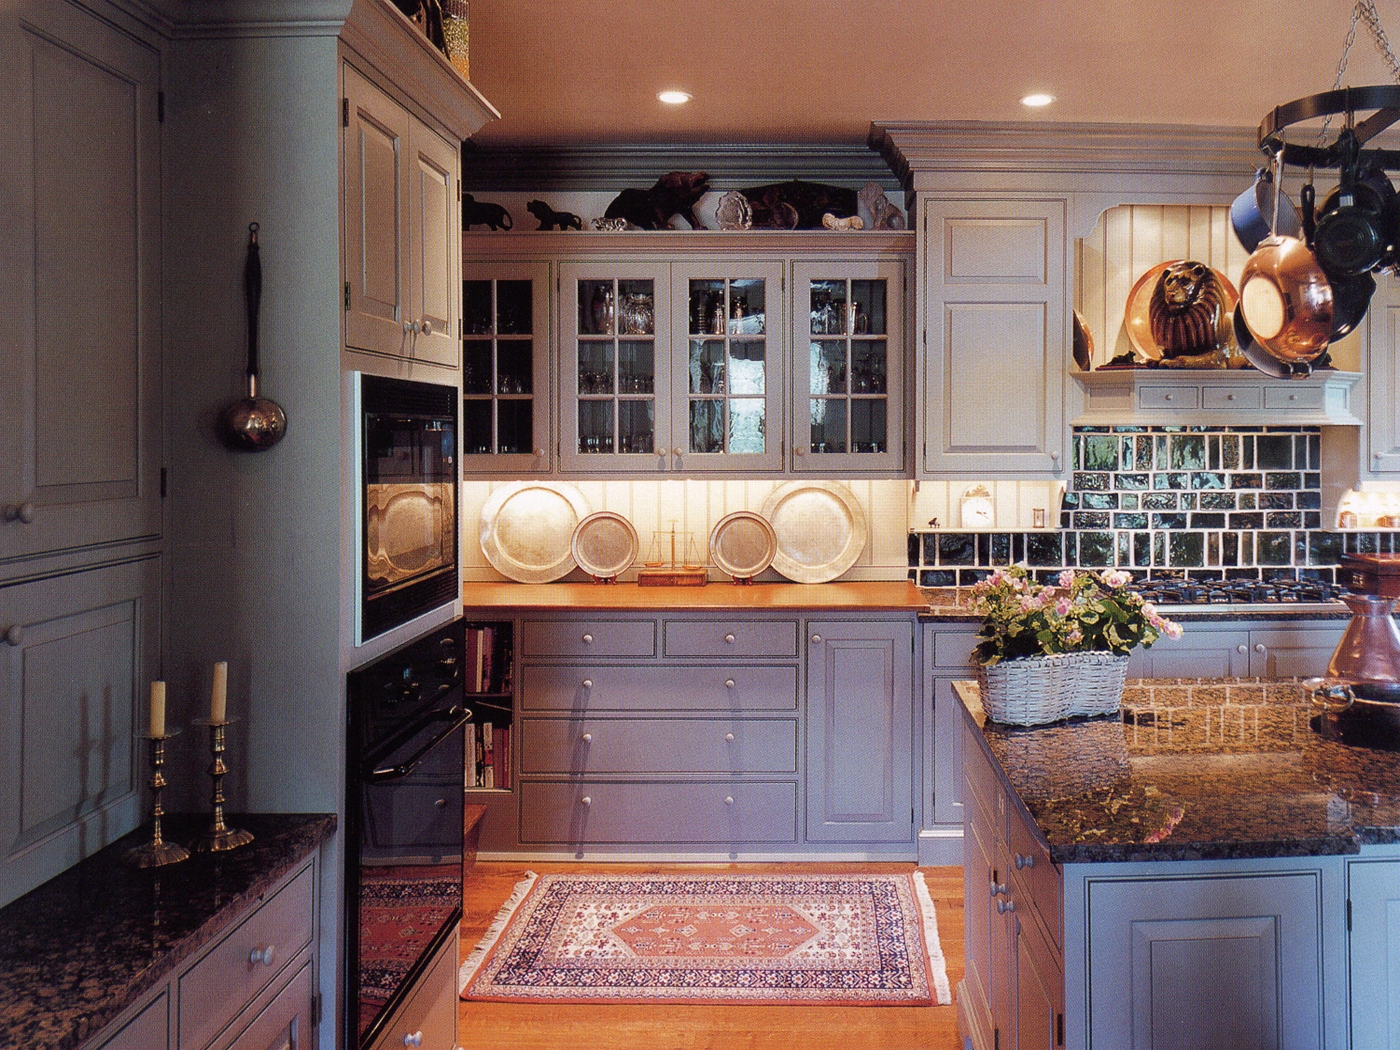
Room type: kitchen